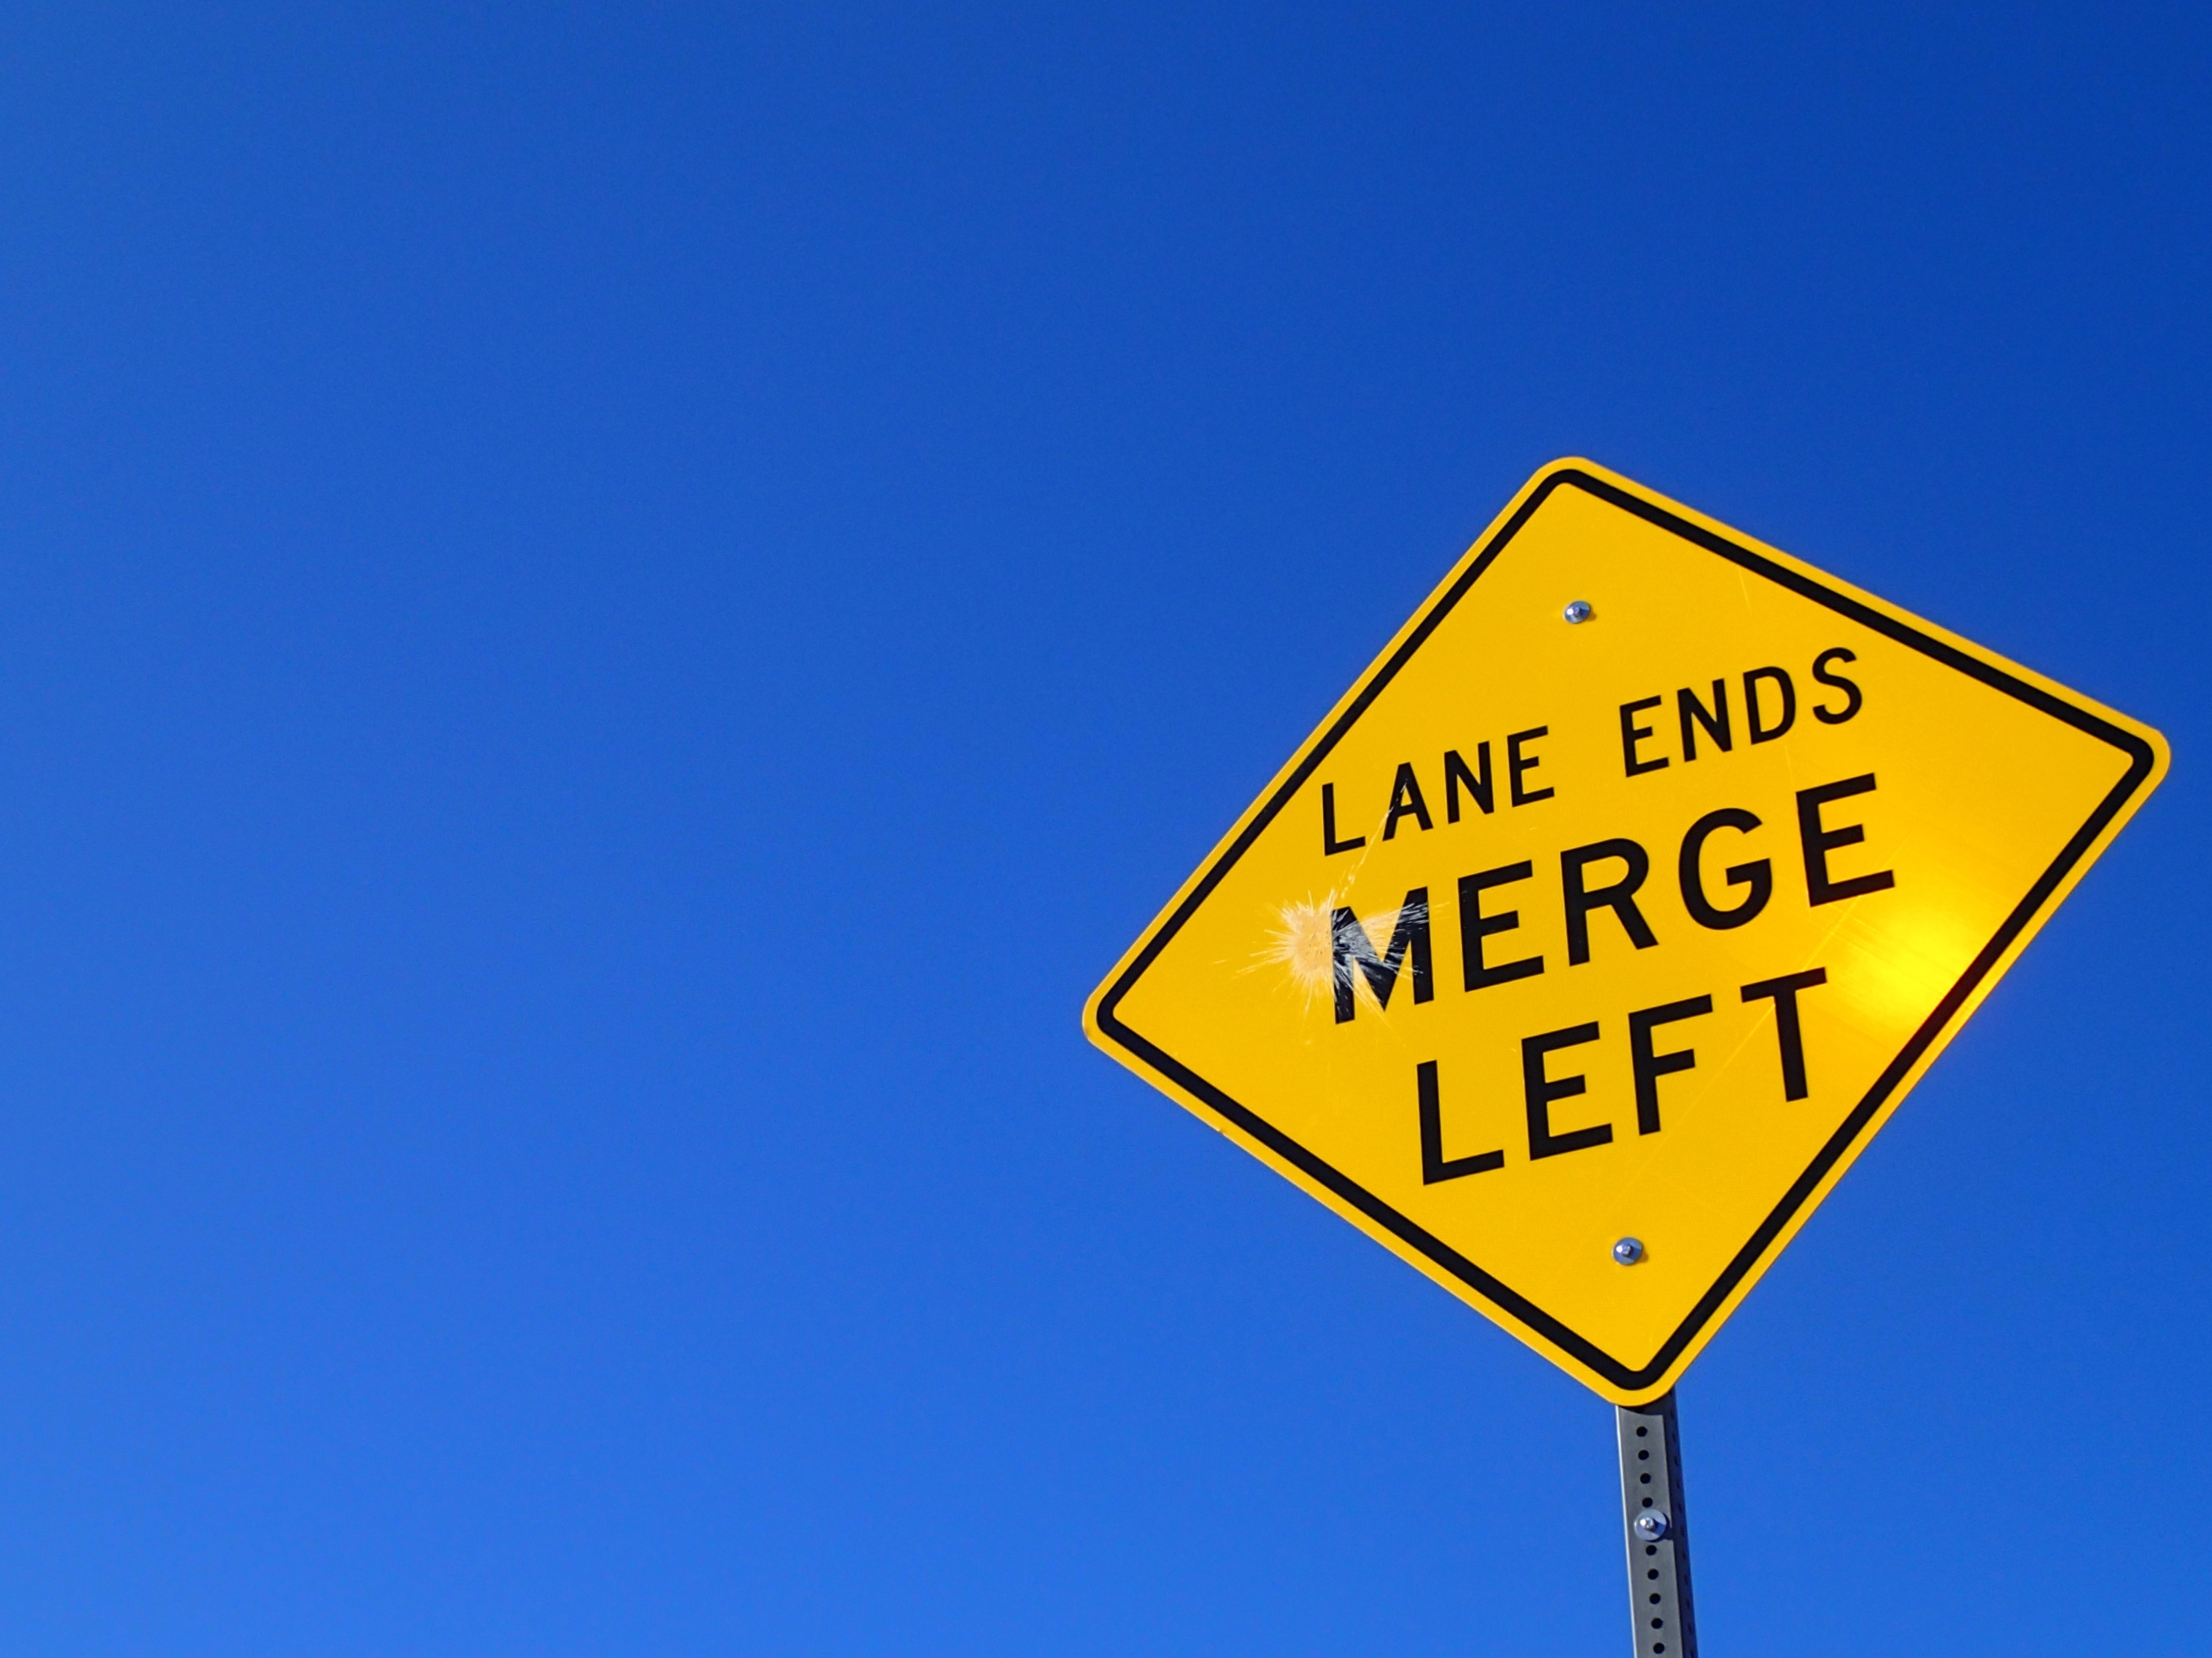
sign, line, street sign, signage, font, traffic sign